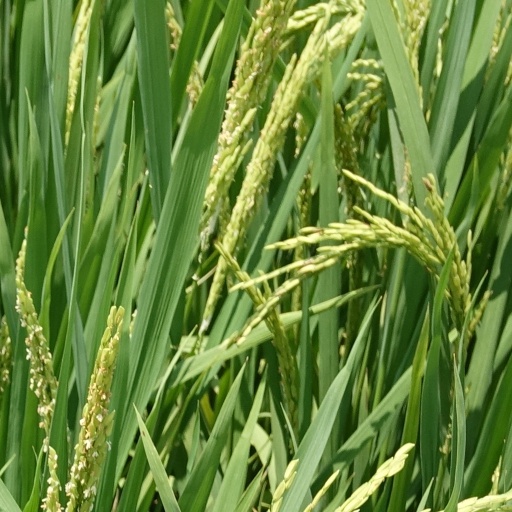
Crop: rice